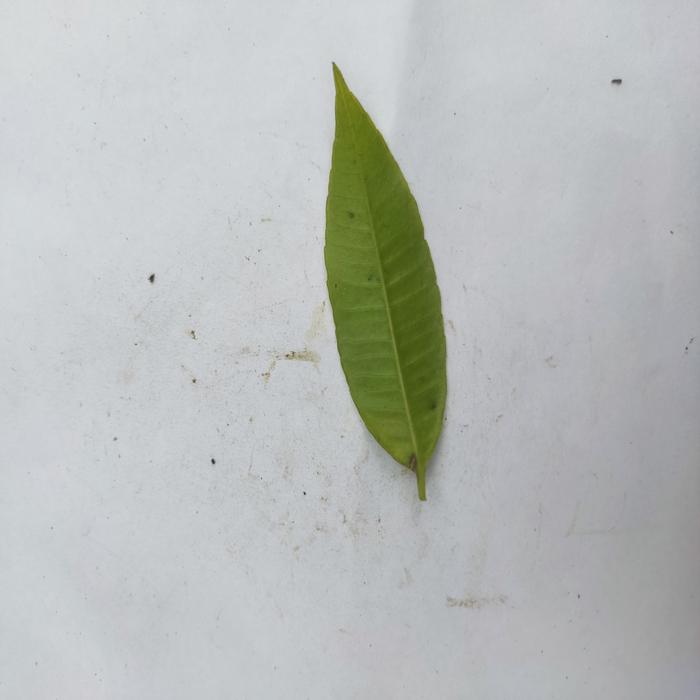
Crop: Hog Plum
Leaf condition: Anthracnose